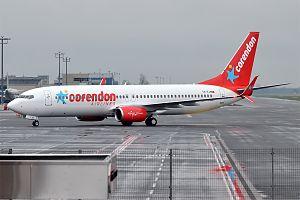
Corendon Airlines est une agence de voyages et une compagnie aérienne turque, à bas coûts, qui dessert Antalya en Turquie.